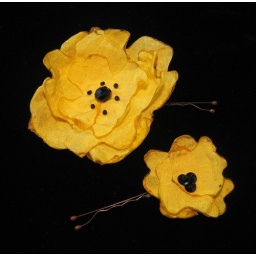
Cheerful yellow fabric with black glass beads and black sequins. About 2.5 and 1.5 inches in diameter.